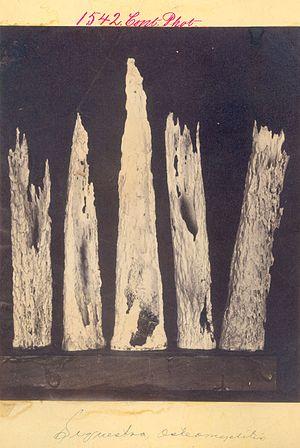
Os dégradés par ostéomyélite (à partir de specimens anciens ou issus des cadavres ou amputations induits par à la guerre civile américaine) Source
L’ostéomyélite hématogène est une infection osseuse due à un germe qui atteint l'os par voie hématogène. Elle siège préférentiellement au niveau des métaphyses des os longs.